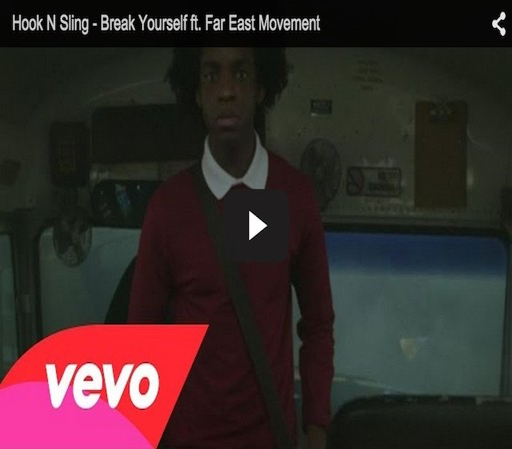
you 've never been on a bus like this .